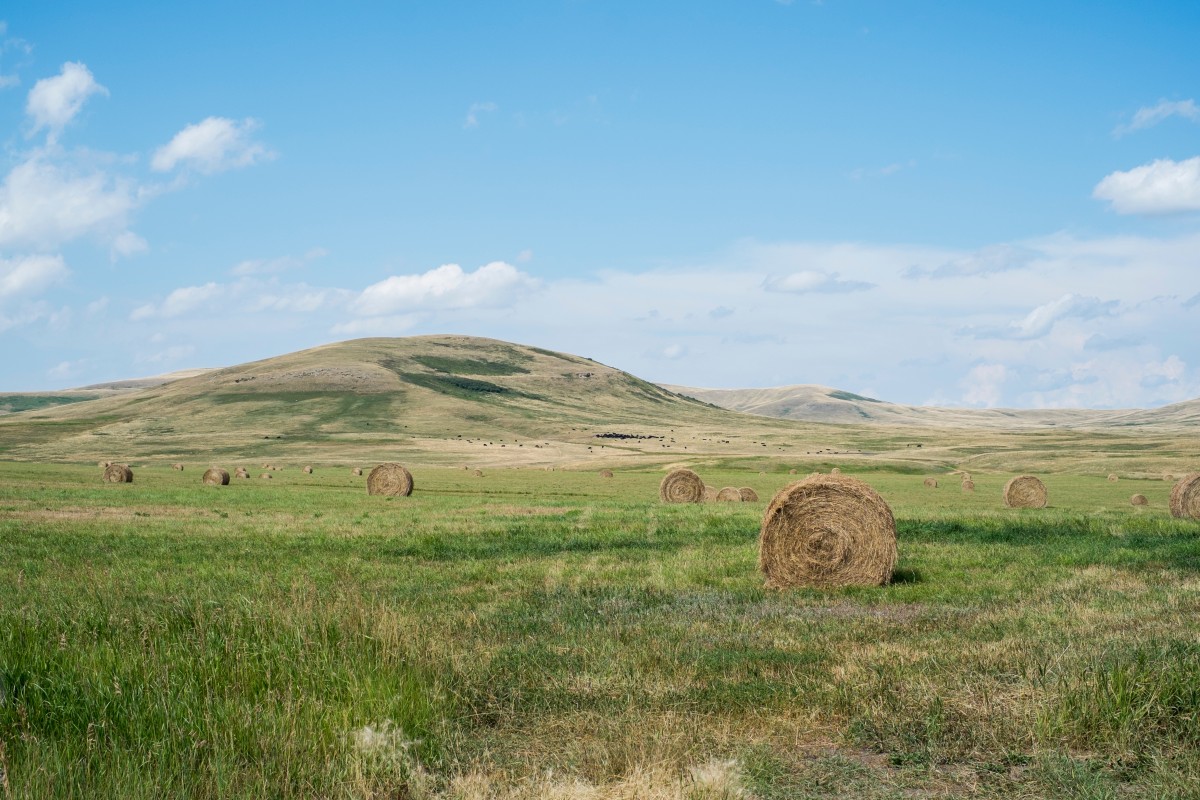
Tags: hay, field, farm, meadow, prairie, hill, pasture, grazing, agriculture, haystack, hayfield, highland, savanna, plain, grassland, badlands, plateau, fell, habitat, ecosystem, mound, steppe, rural area, natural environment, geographical feature, grass family